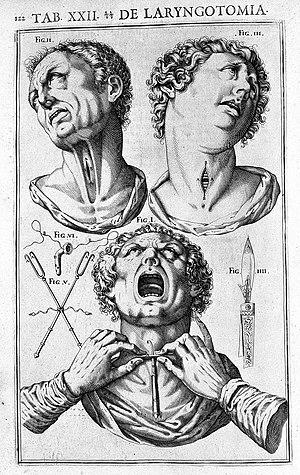
La trachéotomie est une ouverture pratiquée de manière chirurgicale dans la trachée haute sous le larynx afin d'assurer une perméabilité permanente des voies aériennes.